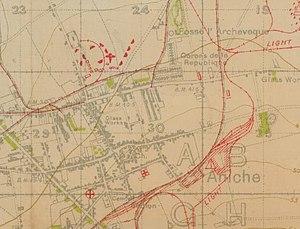
Aniche - Champ d'aviation de 1918
La Verrerie Saint-Albert fut construite après 1873 et était située Rue du Marais actuelle rue Apolinaire-Gaspart à Aniche dans le département du Nord. Son directeur était Jules Albert Magin. La société sera dissoute en 1891.